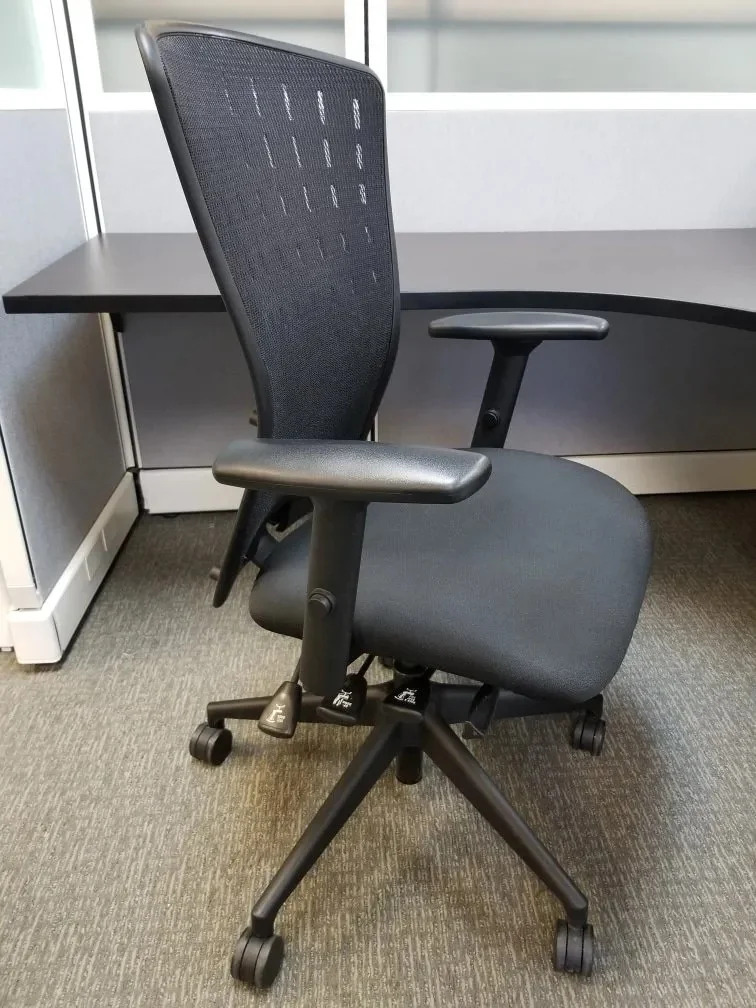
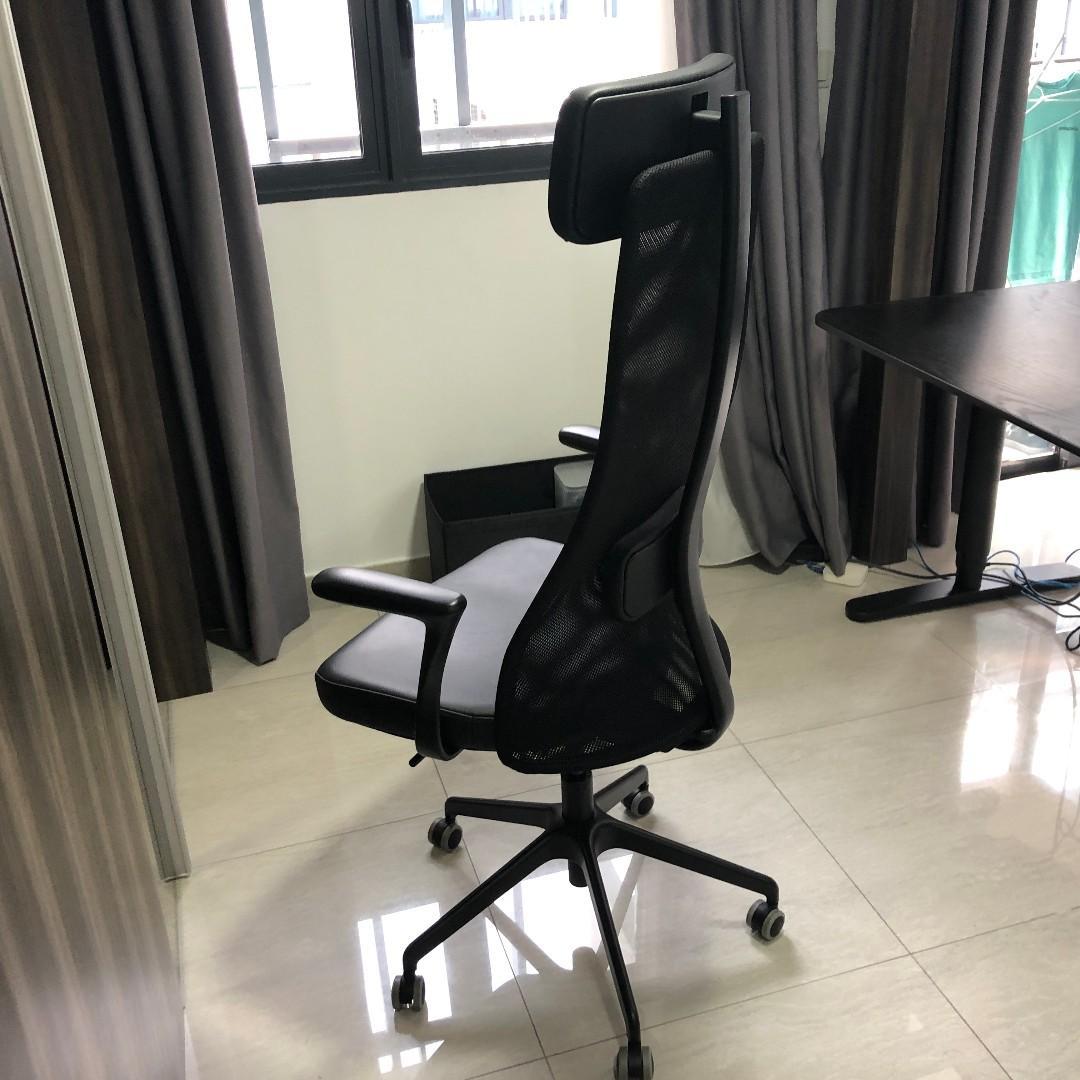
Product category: items_chair
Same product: no